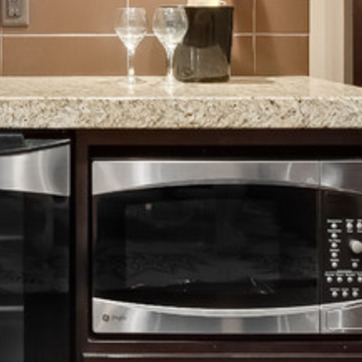
Material: metal